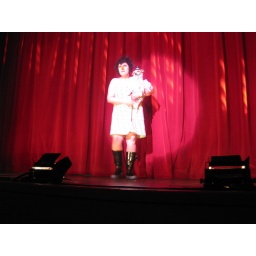
Flopera by Gina Vetro & her cute dog